Judaism

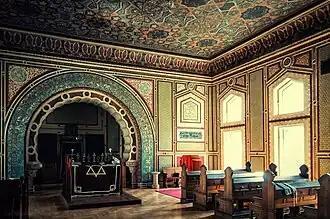
The Sarajevo Synagogue in Sarajevo, Bosnia and Herzegovina

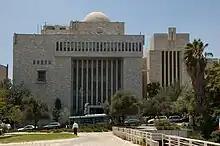
Great Synagogue (Jerusalem)

Synagogues are Jewish houses of prayer and study. They usually contain separate rooms for prayer (the main sanctuary), smaller rooms for study, and often an area for community or educational use. There is no set blueprint for synagogues and the architectural shapes and interior designs of synagogues vary greatly. The Reform movement mostly refer to their synagogues as temples. Some traditional features of a synagogue are: